Answer in natural language. Considering the relative positions, is Doorway above or below flatscreen television black bezel offscreen? Choose between the following options: above or below
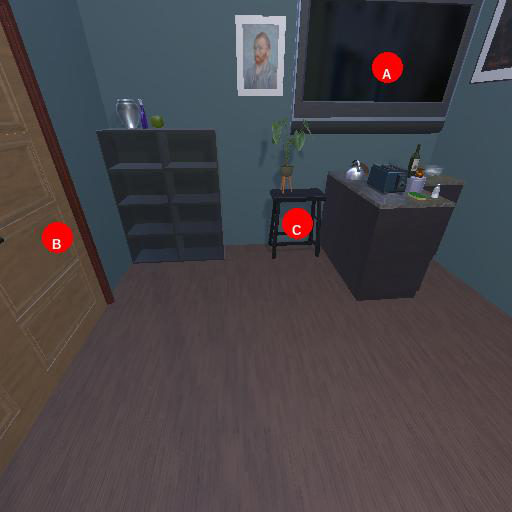
<answer>below</answer>